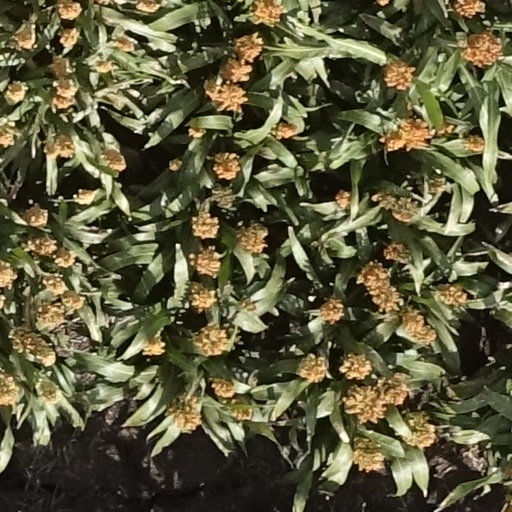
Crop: sorghum